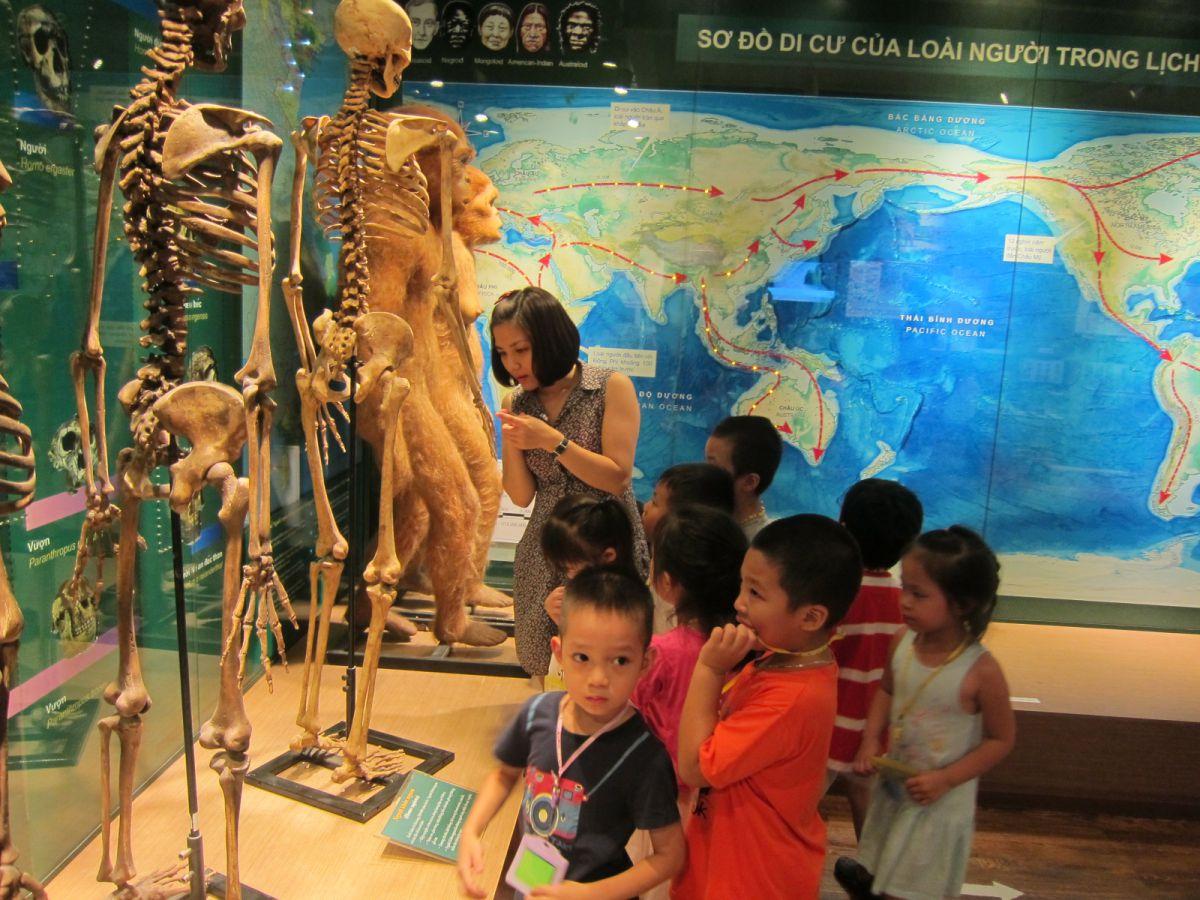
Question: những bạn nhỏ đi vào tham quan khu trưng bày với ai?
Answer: với người phụ nữ đang chỉ tay vào hiện vật